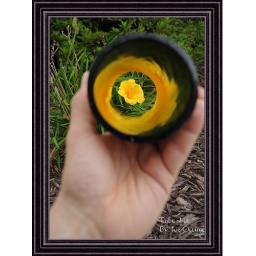
flower shot in black painted pvc